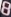
Number: 8